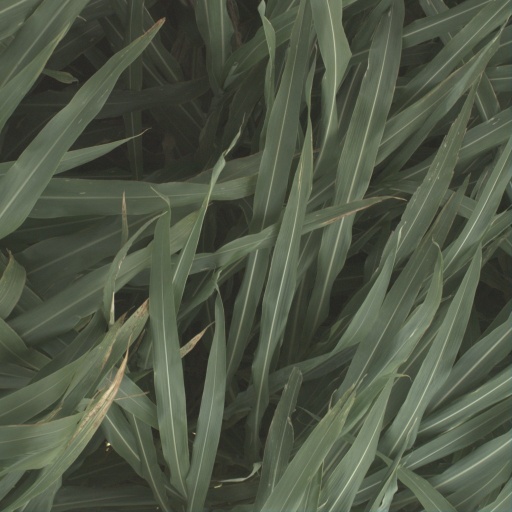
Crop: sorghum